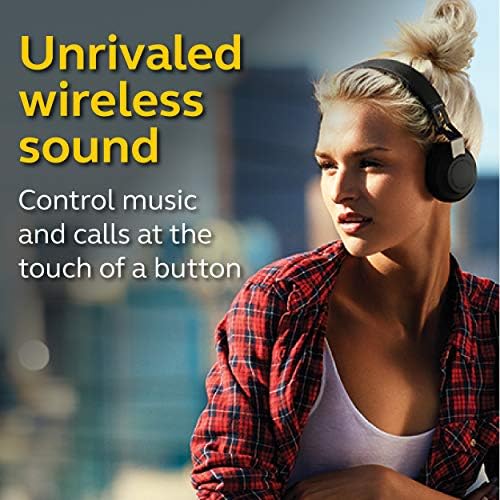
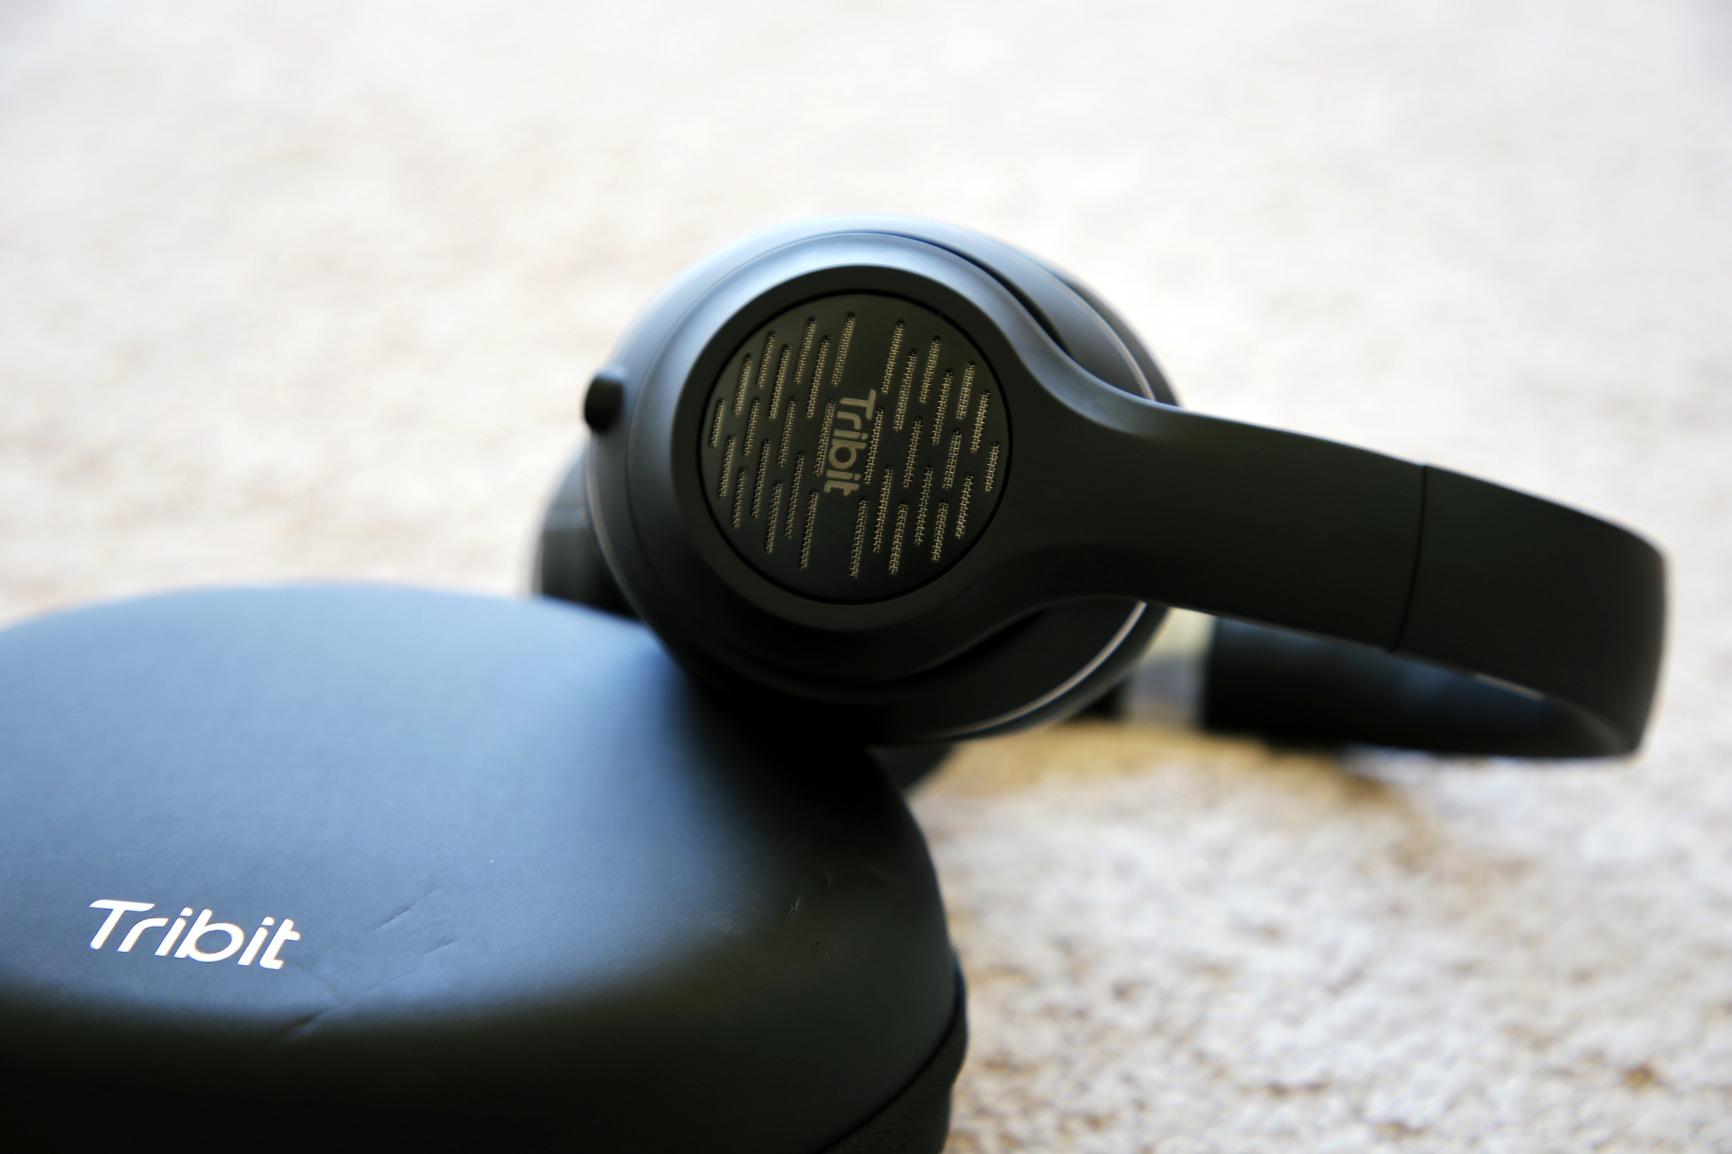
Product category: headphones
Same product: no